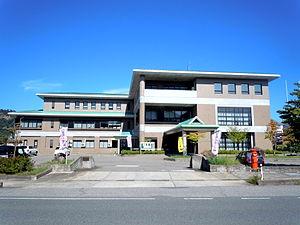
Aga est un bourg du district de Higashikanbara, dans la préfecture de Niigata, au Japon.